Impact of the COVID-19 pandemic on public transport

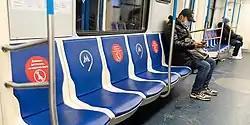
Red stickers placed every other seat in a Moscow Metro train encourage social distancing

The COVID-19 pandemic had a large impact on public transport. Many countries advised that public transport should only be used when essential; passenger numbers fell drastically, and services were reduced. Provision of a reasonable service for the much smaller number of fare-paying passengers incurred large financial losses.